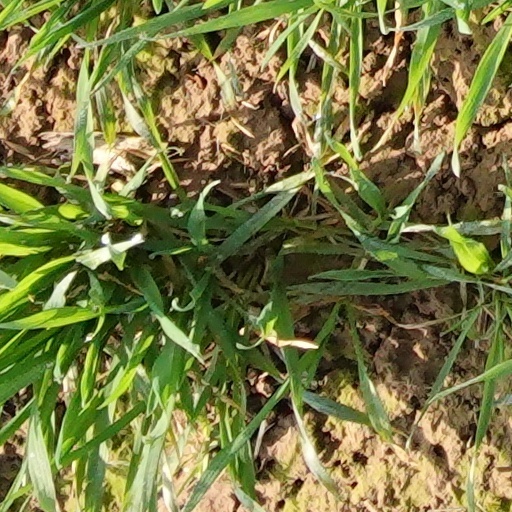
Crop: wheat